Passion of Jesus

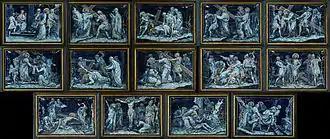
A set of the Stations of the Cross in painted enamel.

Most Christian denominations will read one or more narratives of the Passion during Holy Week, especially on Good Friday. In the Roman Rite of the Catholic Church, a large cross depicting the crucified Christ is brought out into the church and each of the faithful come forward to venerate the cross. Rather than having the Gospel read solely by the priest, whole congregations participate in the reading of the Passion Gospel during the Palm Sunday Mass and the Good Friday service. These readings have the Priest read the part of Christ, a narrator read the narrative, other reader(s) reading the other speaking parts, and either the choir or the congregation reading the parts of crowds (i.e.: when the crowd shouts "Crucify Him! Crucify Him!").